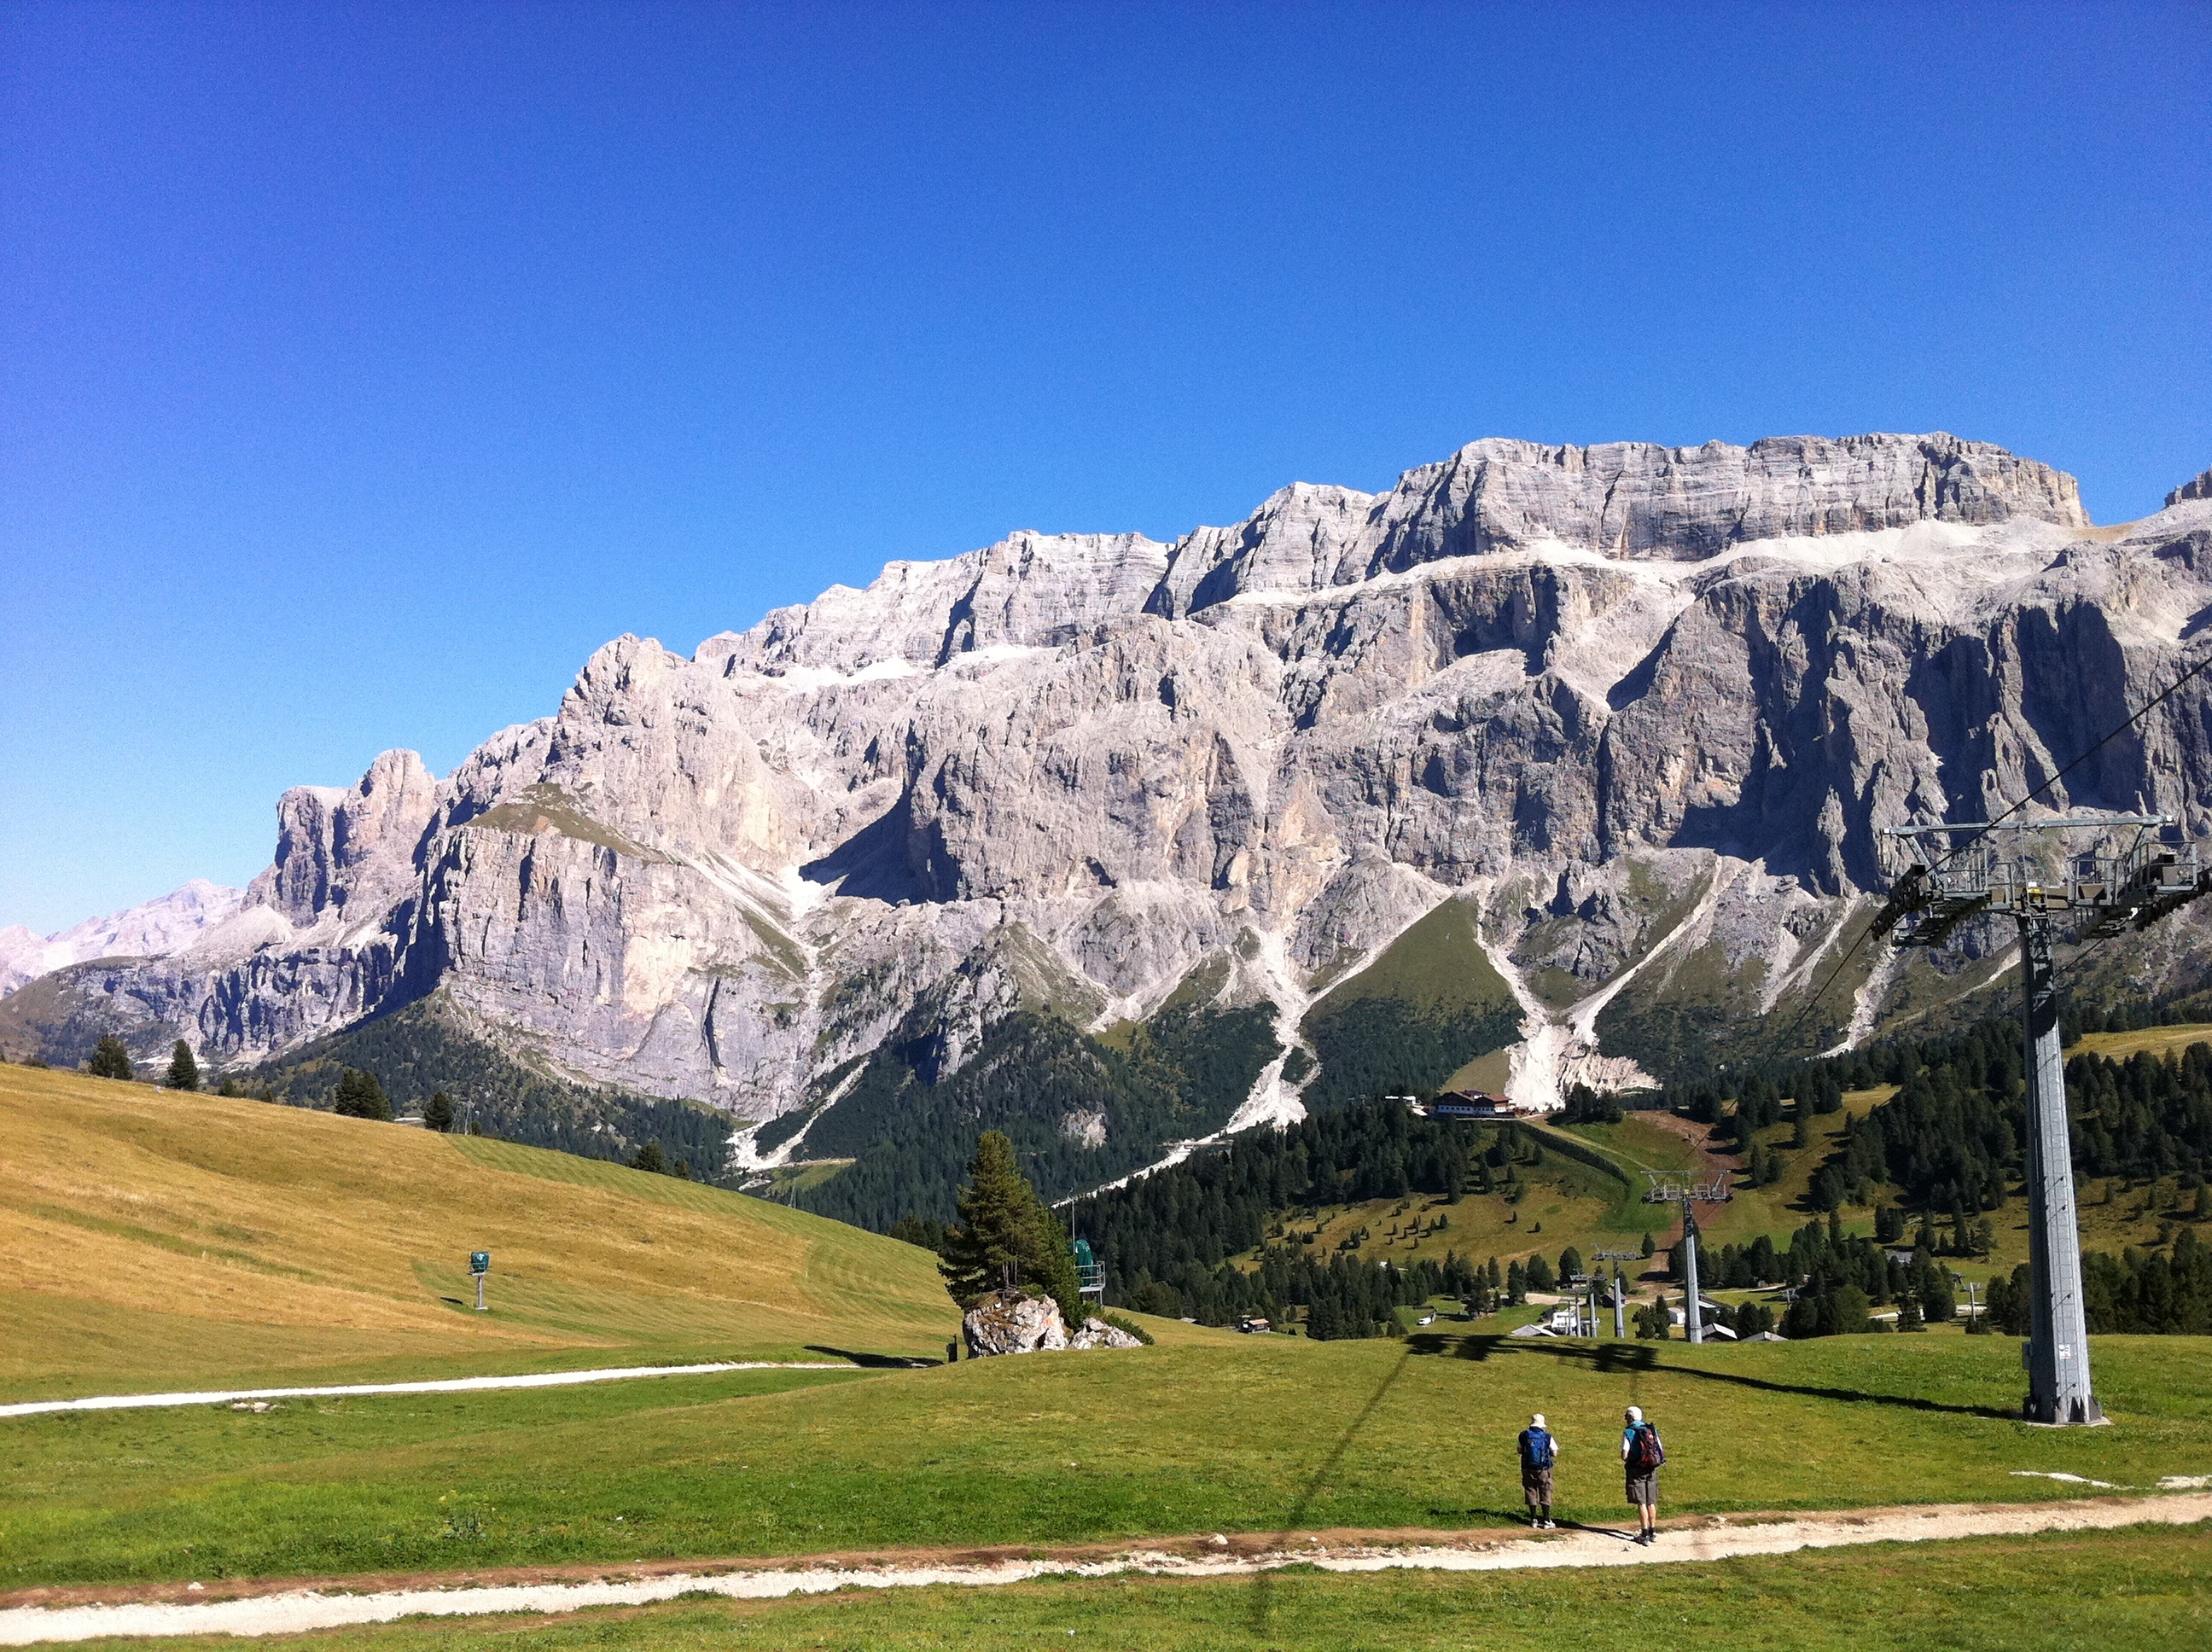
landscape, mountain, mountain range, mountains, alps, plateau, trentino, landform, mountain pass, val di fassa, pordoi pass, geographical feature, mountainous landforms